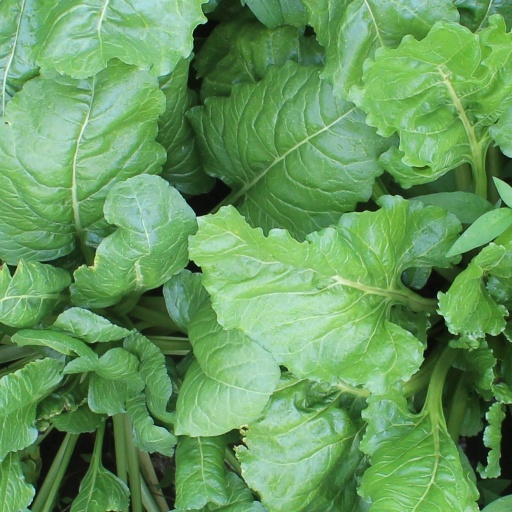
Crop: sugar beet